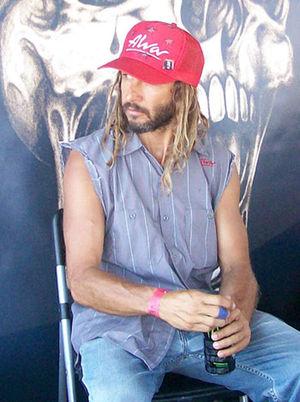
Tony Alva, né en 1957 aux États-Unis, est un membre originel des Z-Boys et l'un des skateboarders les plus influents de tous les temps. Ce fut le premier champion du monde de skateboard. La fougue avec laquelle il pratiquait sa discipline contrastait avec le style plus technique des skateurs traditionnels.